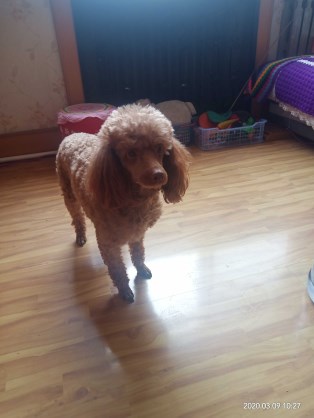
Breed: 7449-n000128-teddy